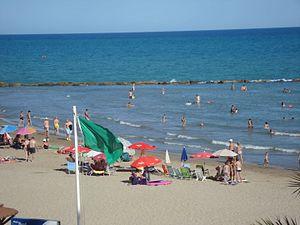
Torreblanca est une commune d'Espagne de la province de Castellón dans la Communauté valencienne. Elle est située dans la comarque de Plana Alta et dans la zone à prédominance linguistique valencienne.